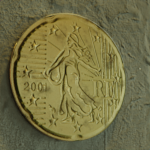
Coin value: 20cents
Country: fr
Edition: standard